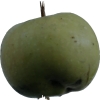
Label: Apple 12